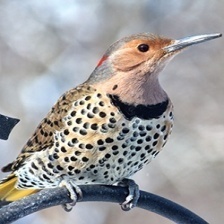
Species: NORTHERN FLICKER
Scientific name: COLAPTES AURATUS